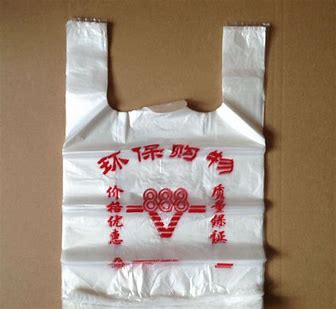
Label: plastic